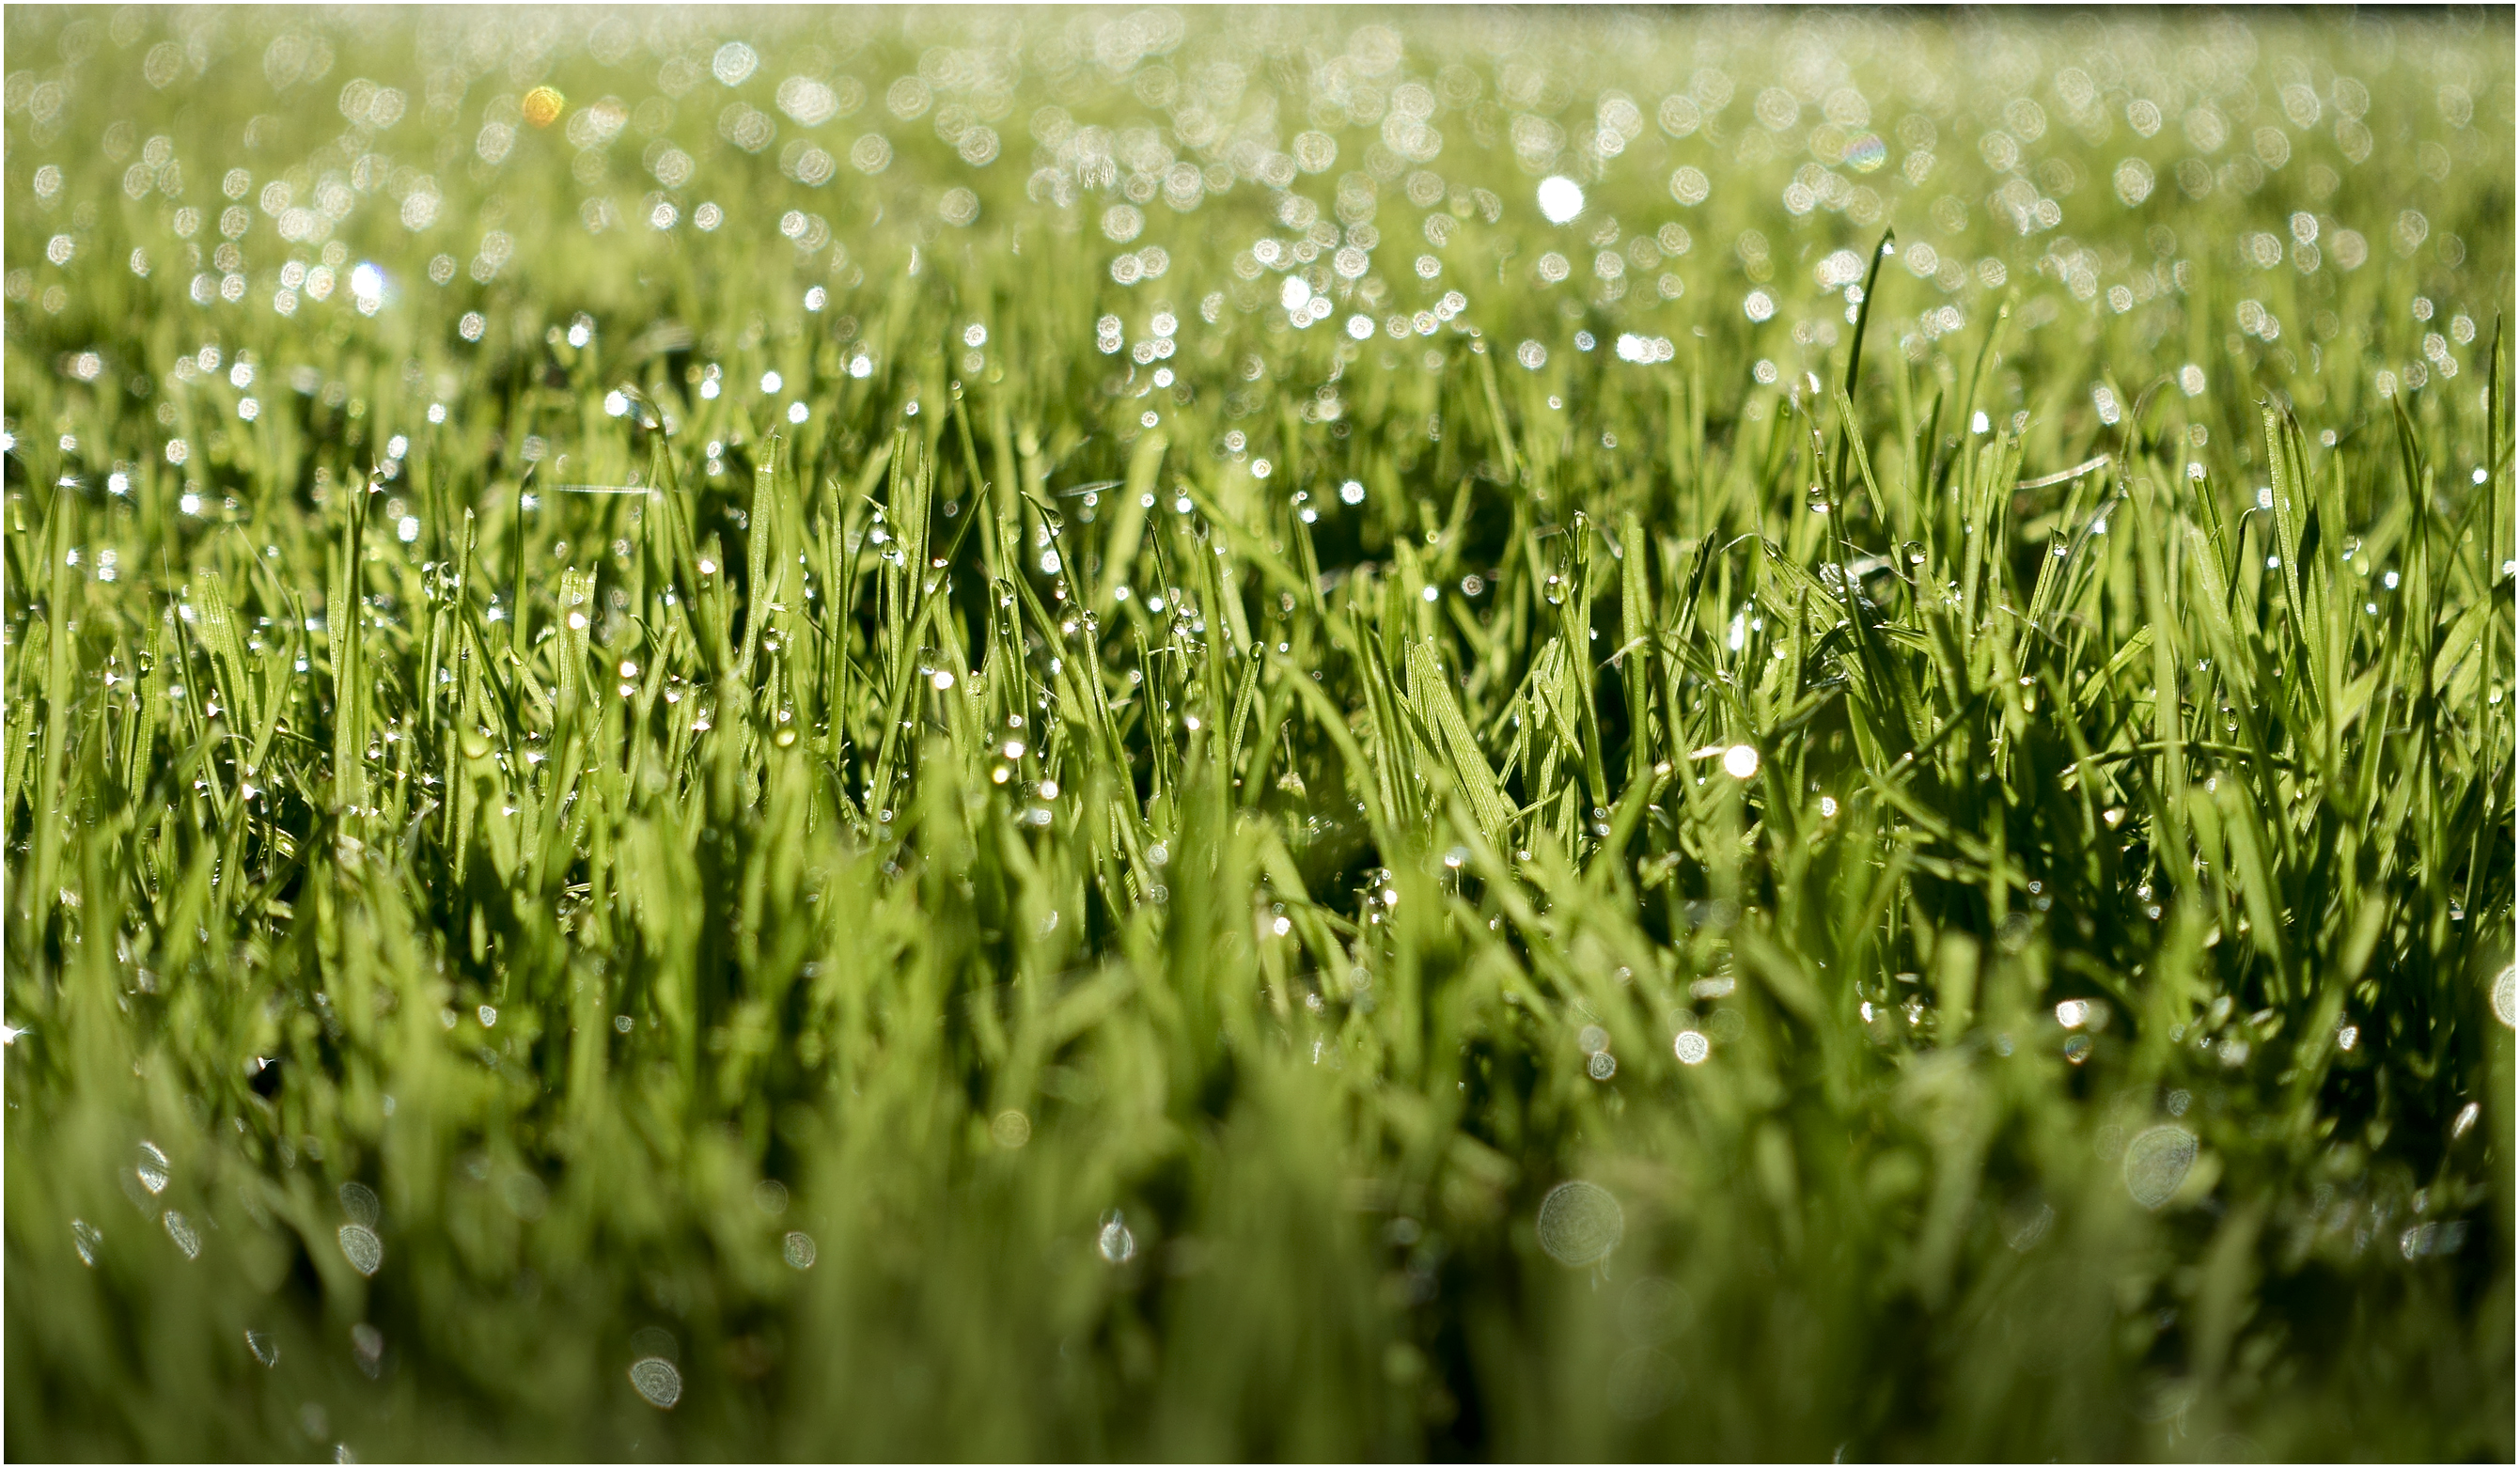
water, grass, dew, light, bokeh, plant, sun, field, lawn, meadow, sunlight, morning, flower, wet, green, crop, shine, pasture, agriculture, garden, grassland, blades, sony, wakefield, compact, early, moisture, reflected, grass family, plant stem